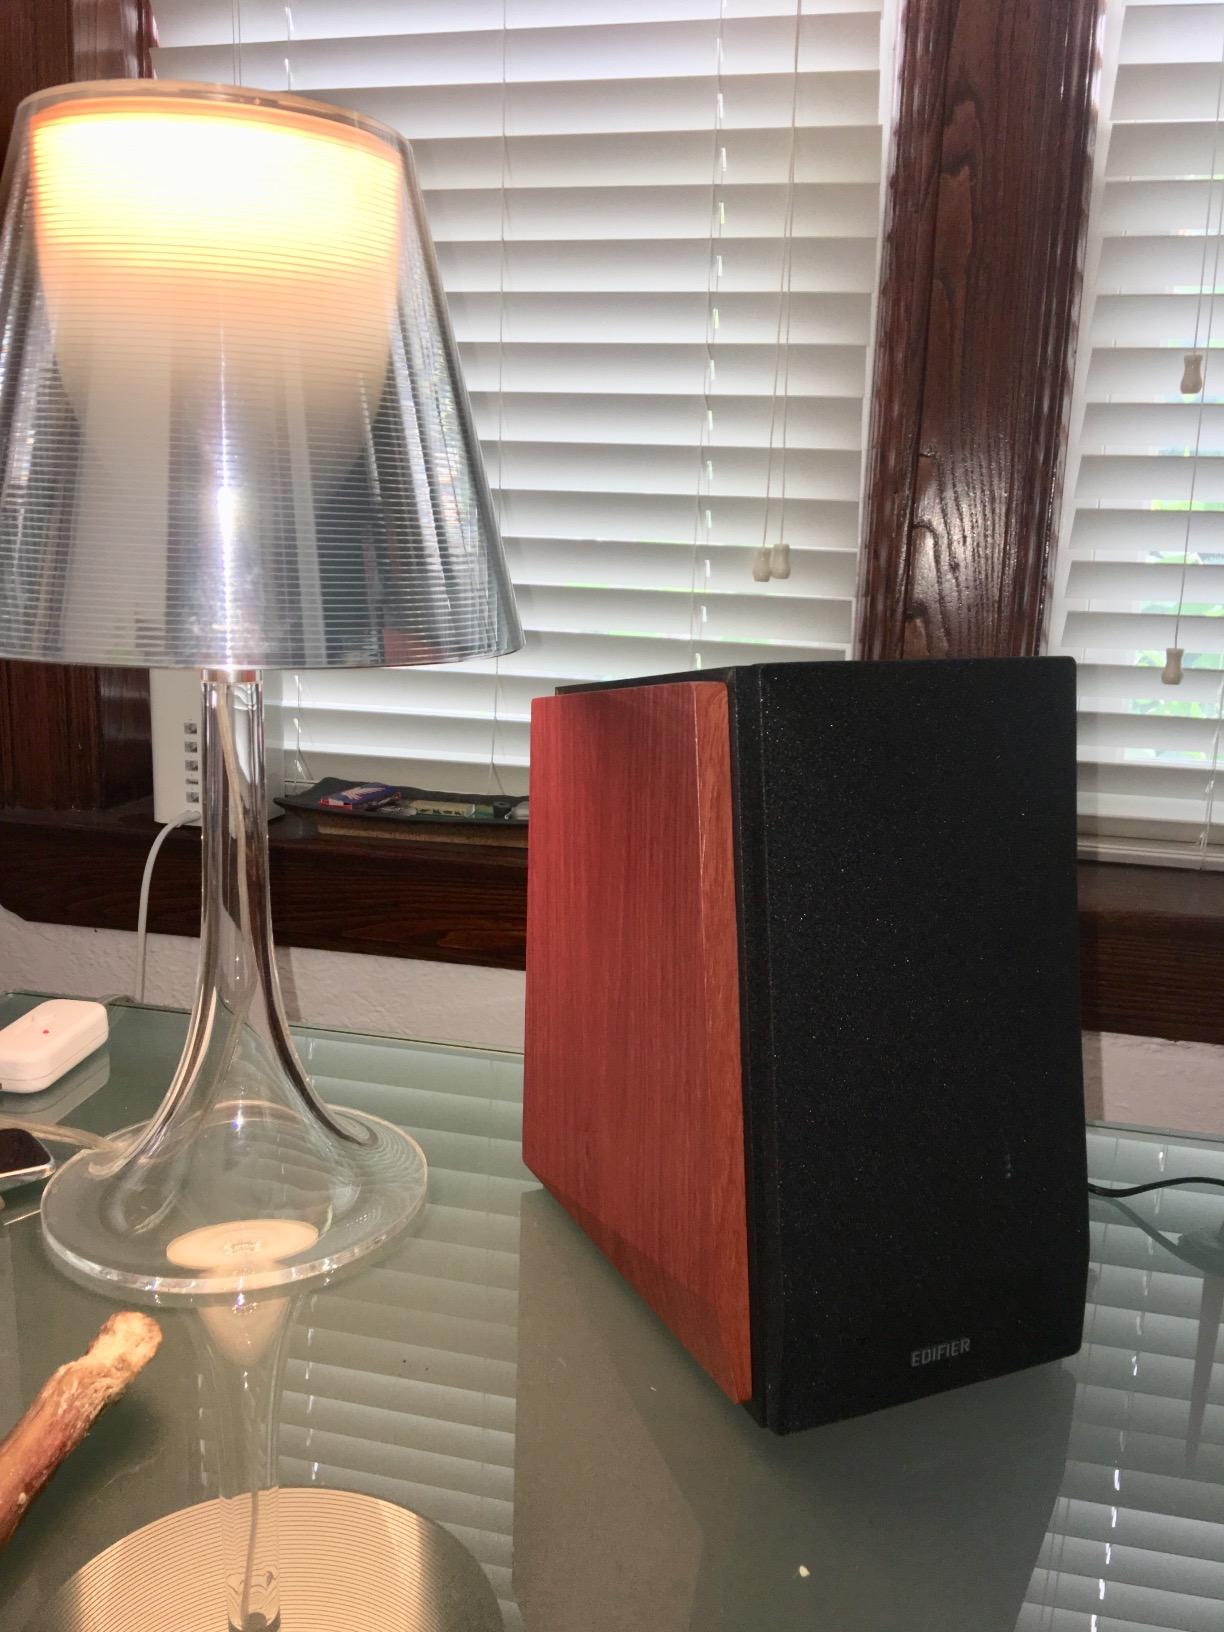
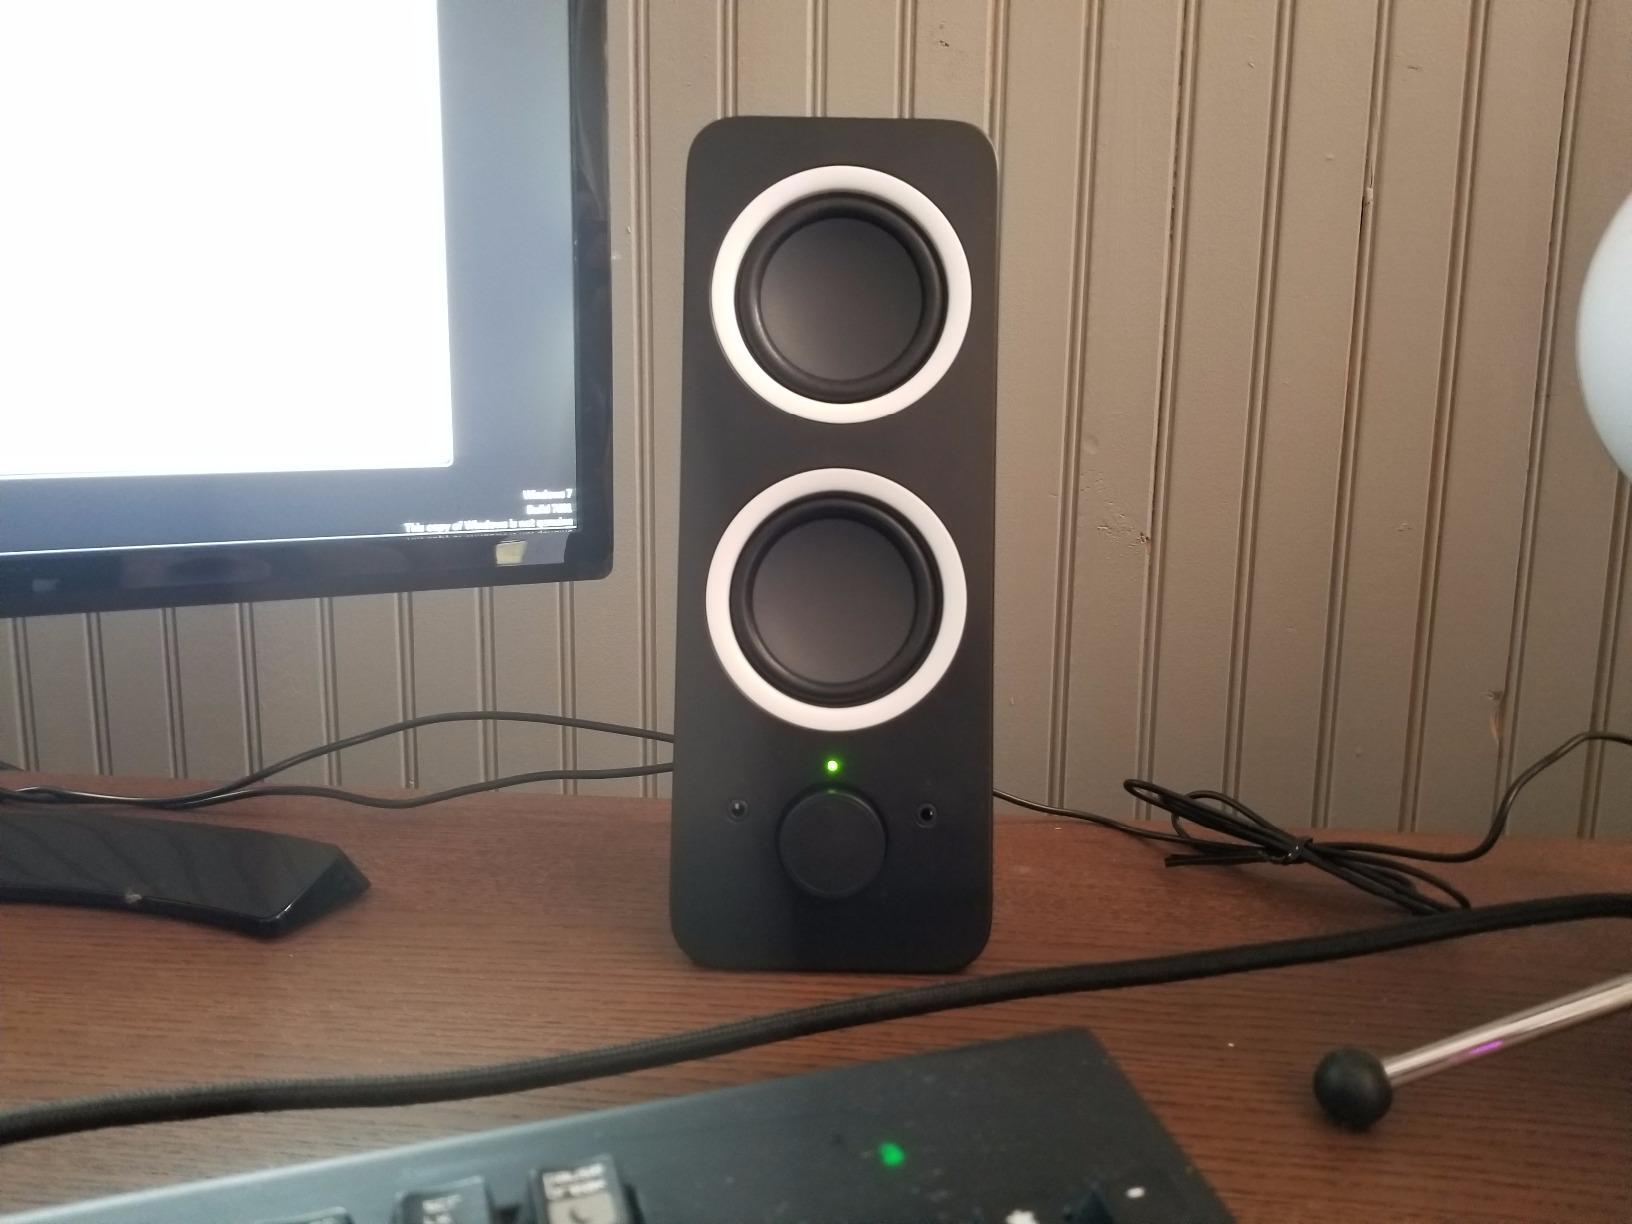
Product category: speaker
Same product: no